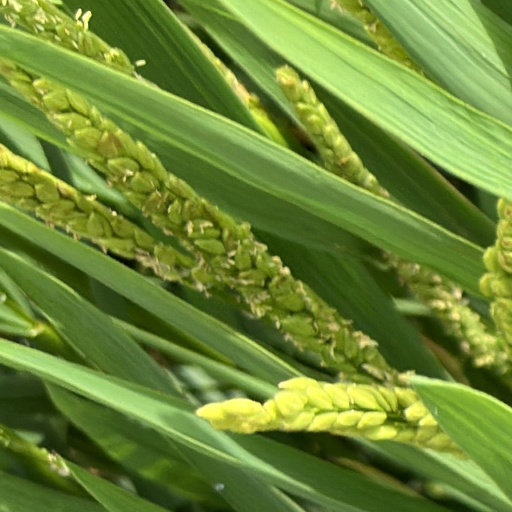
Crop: rice